M42 (sub-basement)

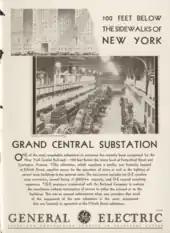
1930 advertisement featuring the substation

The current facility was built in 1918 as a secondary steam plant, but was converted into a power plant in 1929. The equipment from the old plant was still usable, so the New York Central devised a plan to move 850 tons of machinery from the 50th Street Plant into the new 43rd Street location. A new circuit breaker house was built at 49th Street to ensure a seamless move, allowing train service to continue while power equipment was moved. The most practical option for the move was to lower the equipment into rail cars in the yard below the 50th Street Plant and transport it to the terminal, where it would be again lowered 50 feet down through a hatchway into the new space.